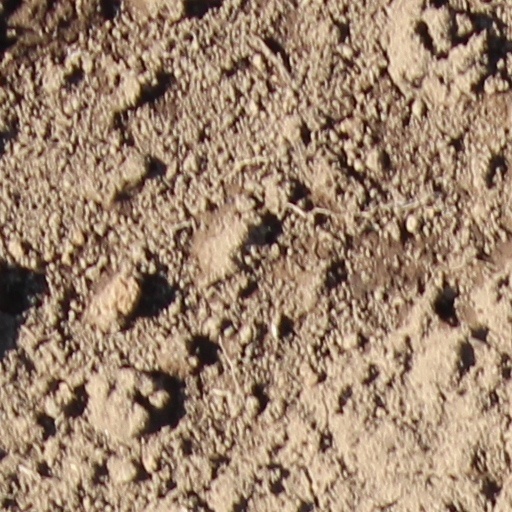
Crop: wheat